Soul Food Taqueria

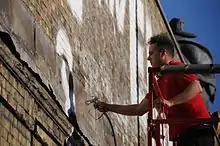
Stephen J. Powers, the cover designer, in 2010

The album's front and back cover artwork, which depict a taquería that serves soul food, was designed by world-renowned graffiti artist and graphic designer Stephen J. Powers, also known as by his moniker ESPO. On September 29, 2007, the album's artwork and other similar works by Powers were displayed at Coney Island's Dreamland Artist Clubhouse in Brooklyn, New York during his studio visit there.